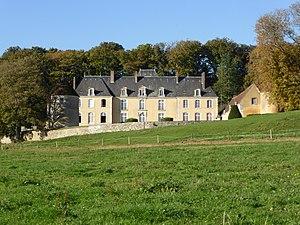
Château de l'Hermitière, dans l'Orne, en France.
Cet article recense les monuments historiques de l'arrondissement de Mortagne-au-Perche, dans l'Orne, en France.